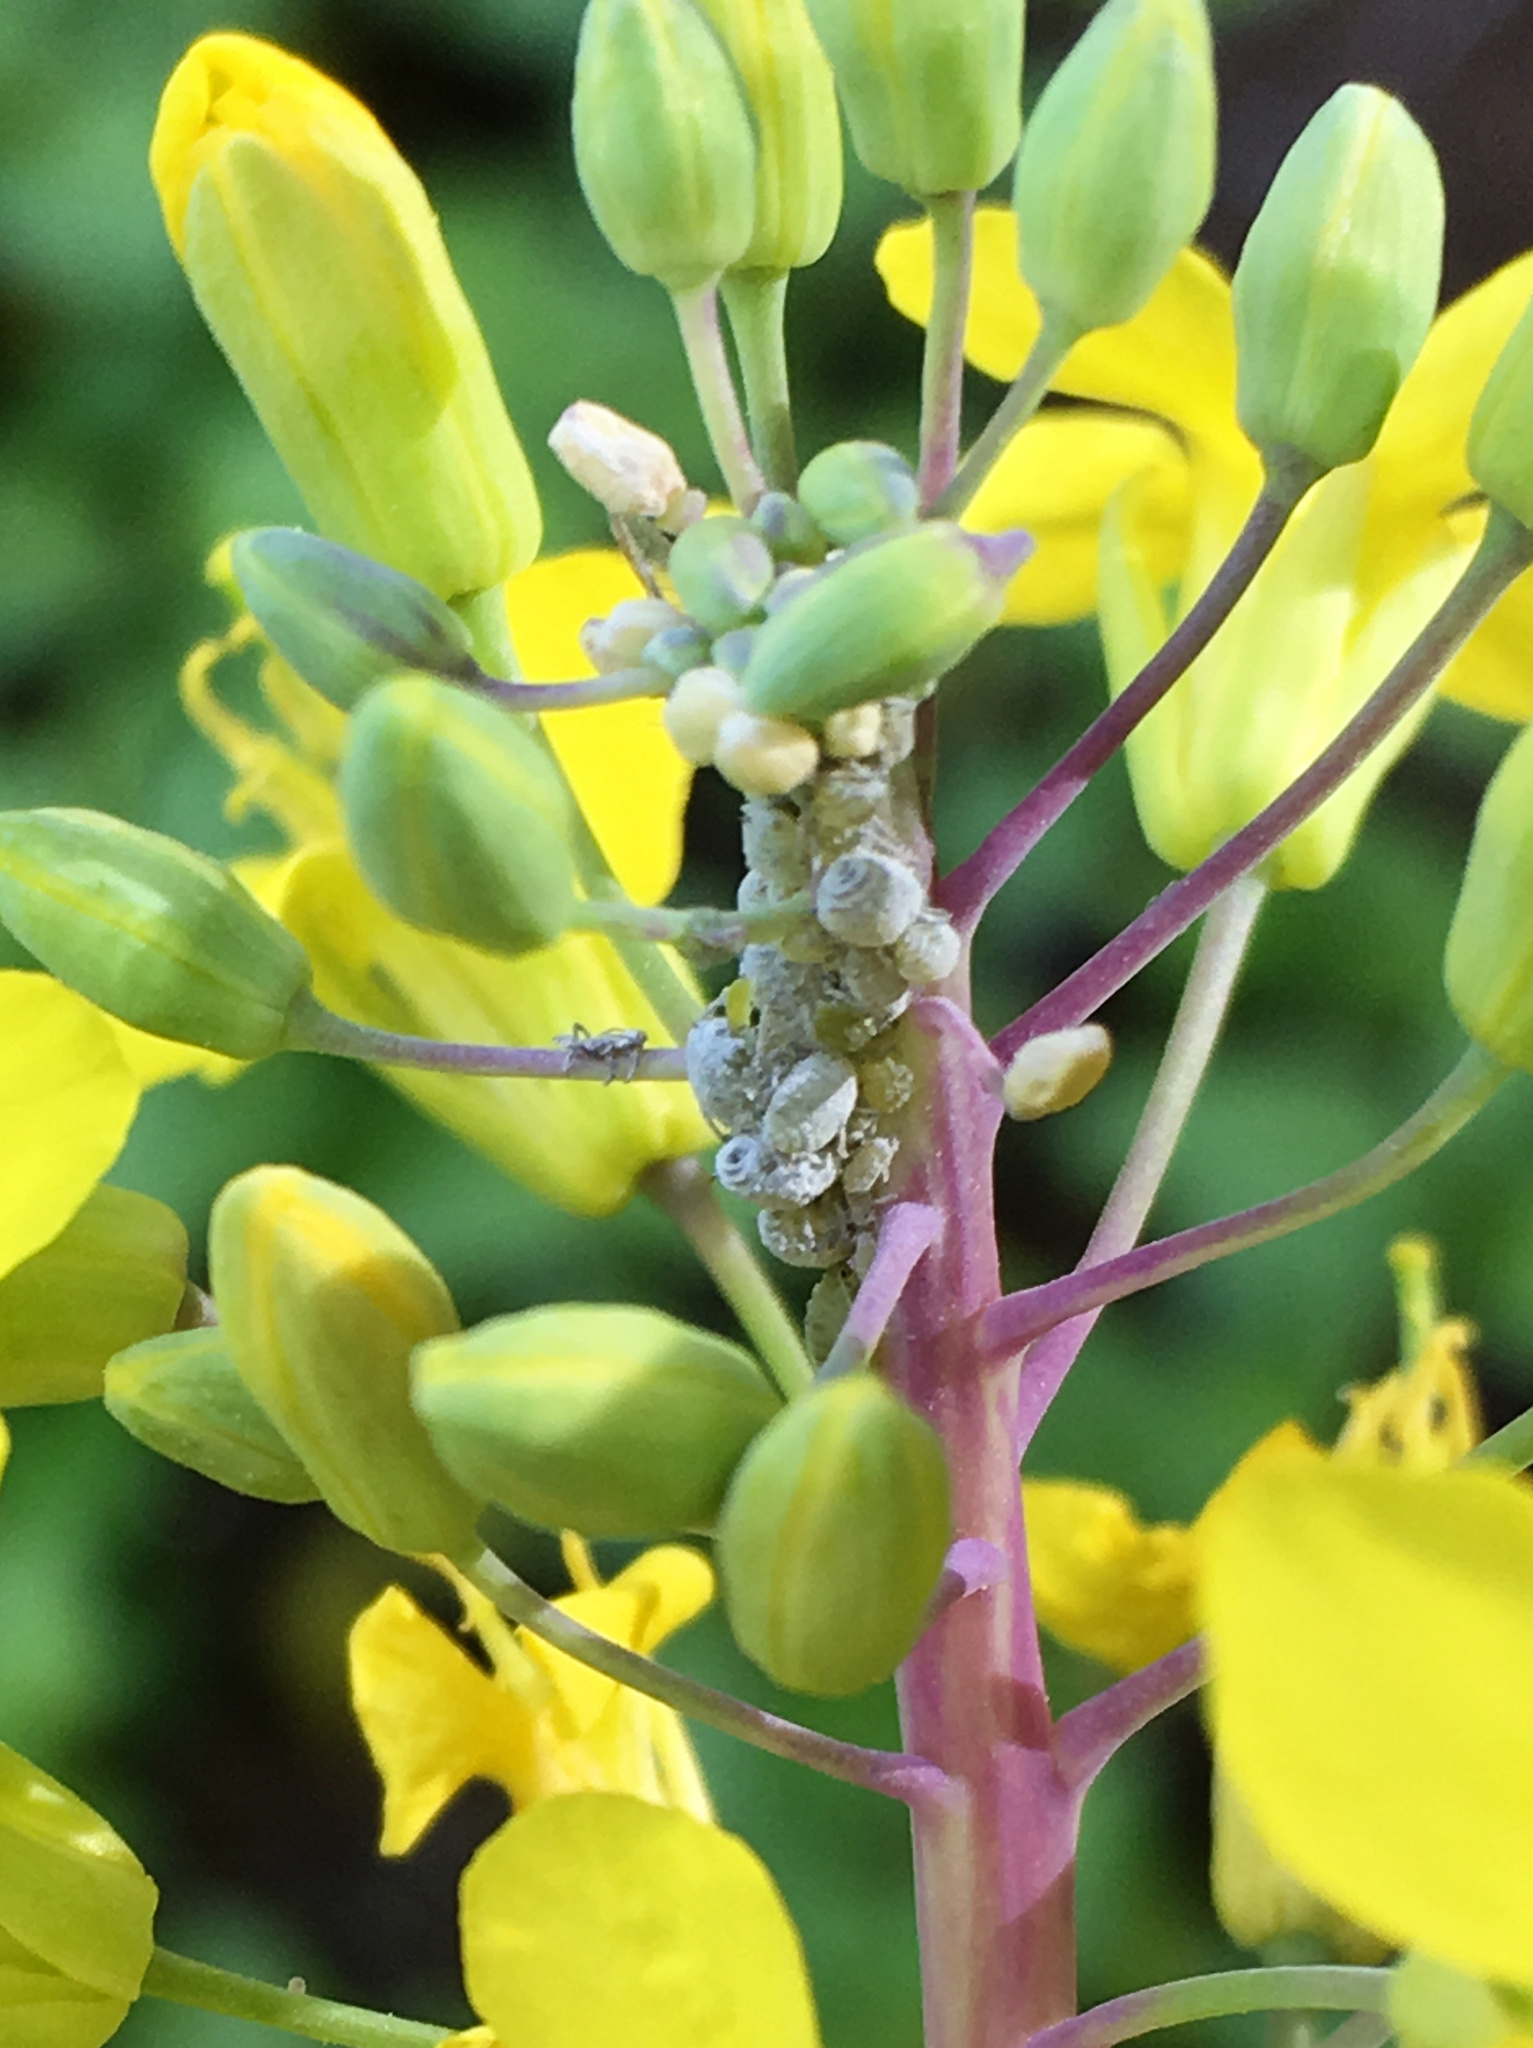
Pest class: cabbage_aphid